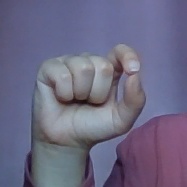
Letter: fa